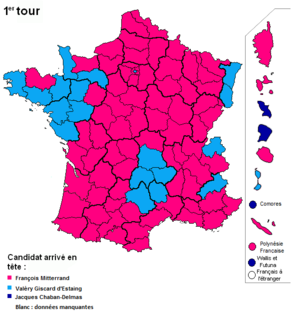
Candidat arrivé en tête du 1er tour des élections présidentielles françaises de 1974, département par département
L'élection présidentielle française de 1974 est la quatrième élection présidentielle sous la Vᵉ République et la troisième au suffrage universel direct. Elle se tient les 5 et 19 mai 1974, à la suite de la mort du président Georges Pompidou, malade.
En France, l'élection présidentielle de 1974, qui a vu la victoire de Valéry Giscard d'Estaing de justesse, est caractéristique du duel gauche-droite de l'époque. En effet, les tendances électorales sont très dépendantes de la situation sociale des électeurs. Les départements affichent aussi de grandes différences entre eux.